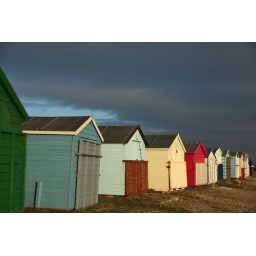
A grey sky over beach huts.